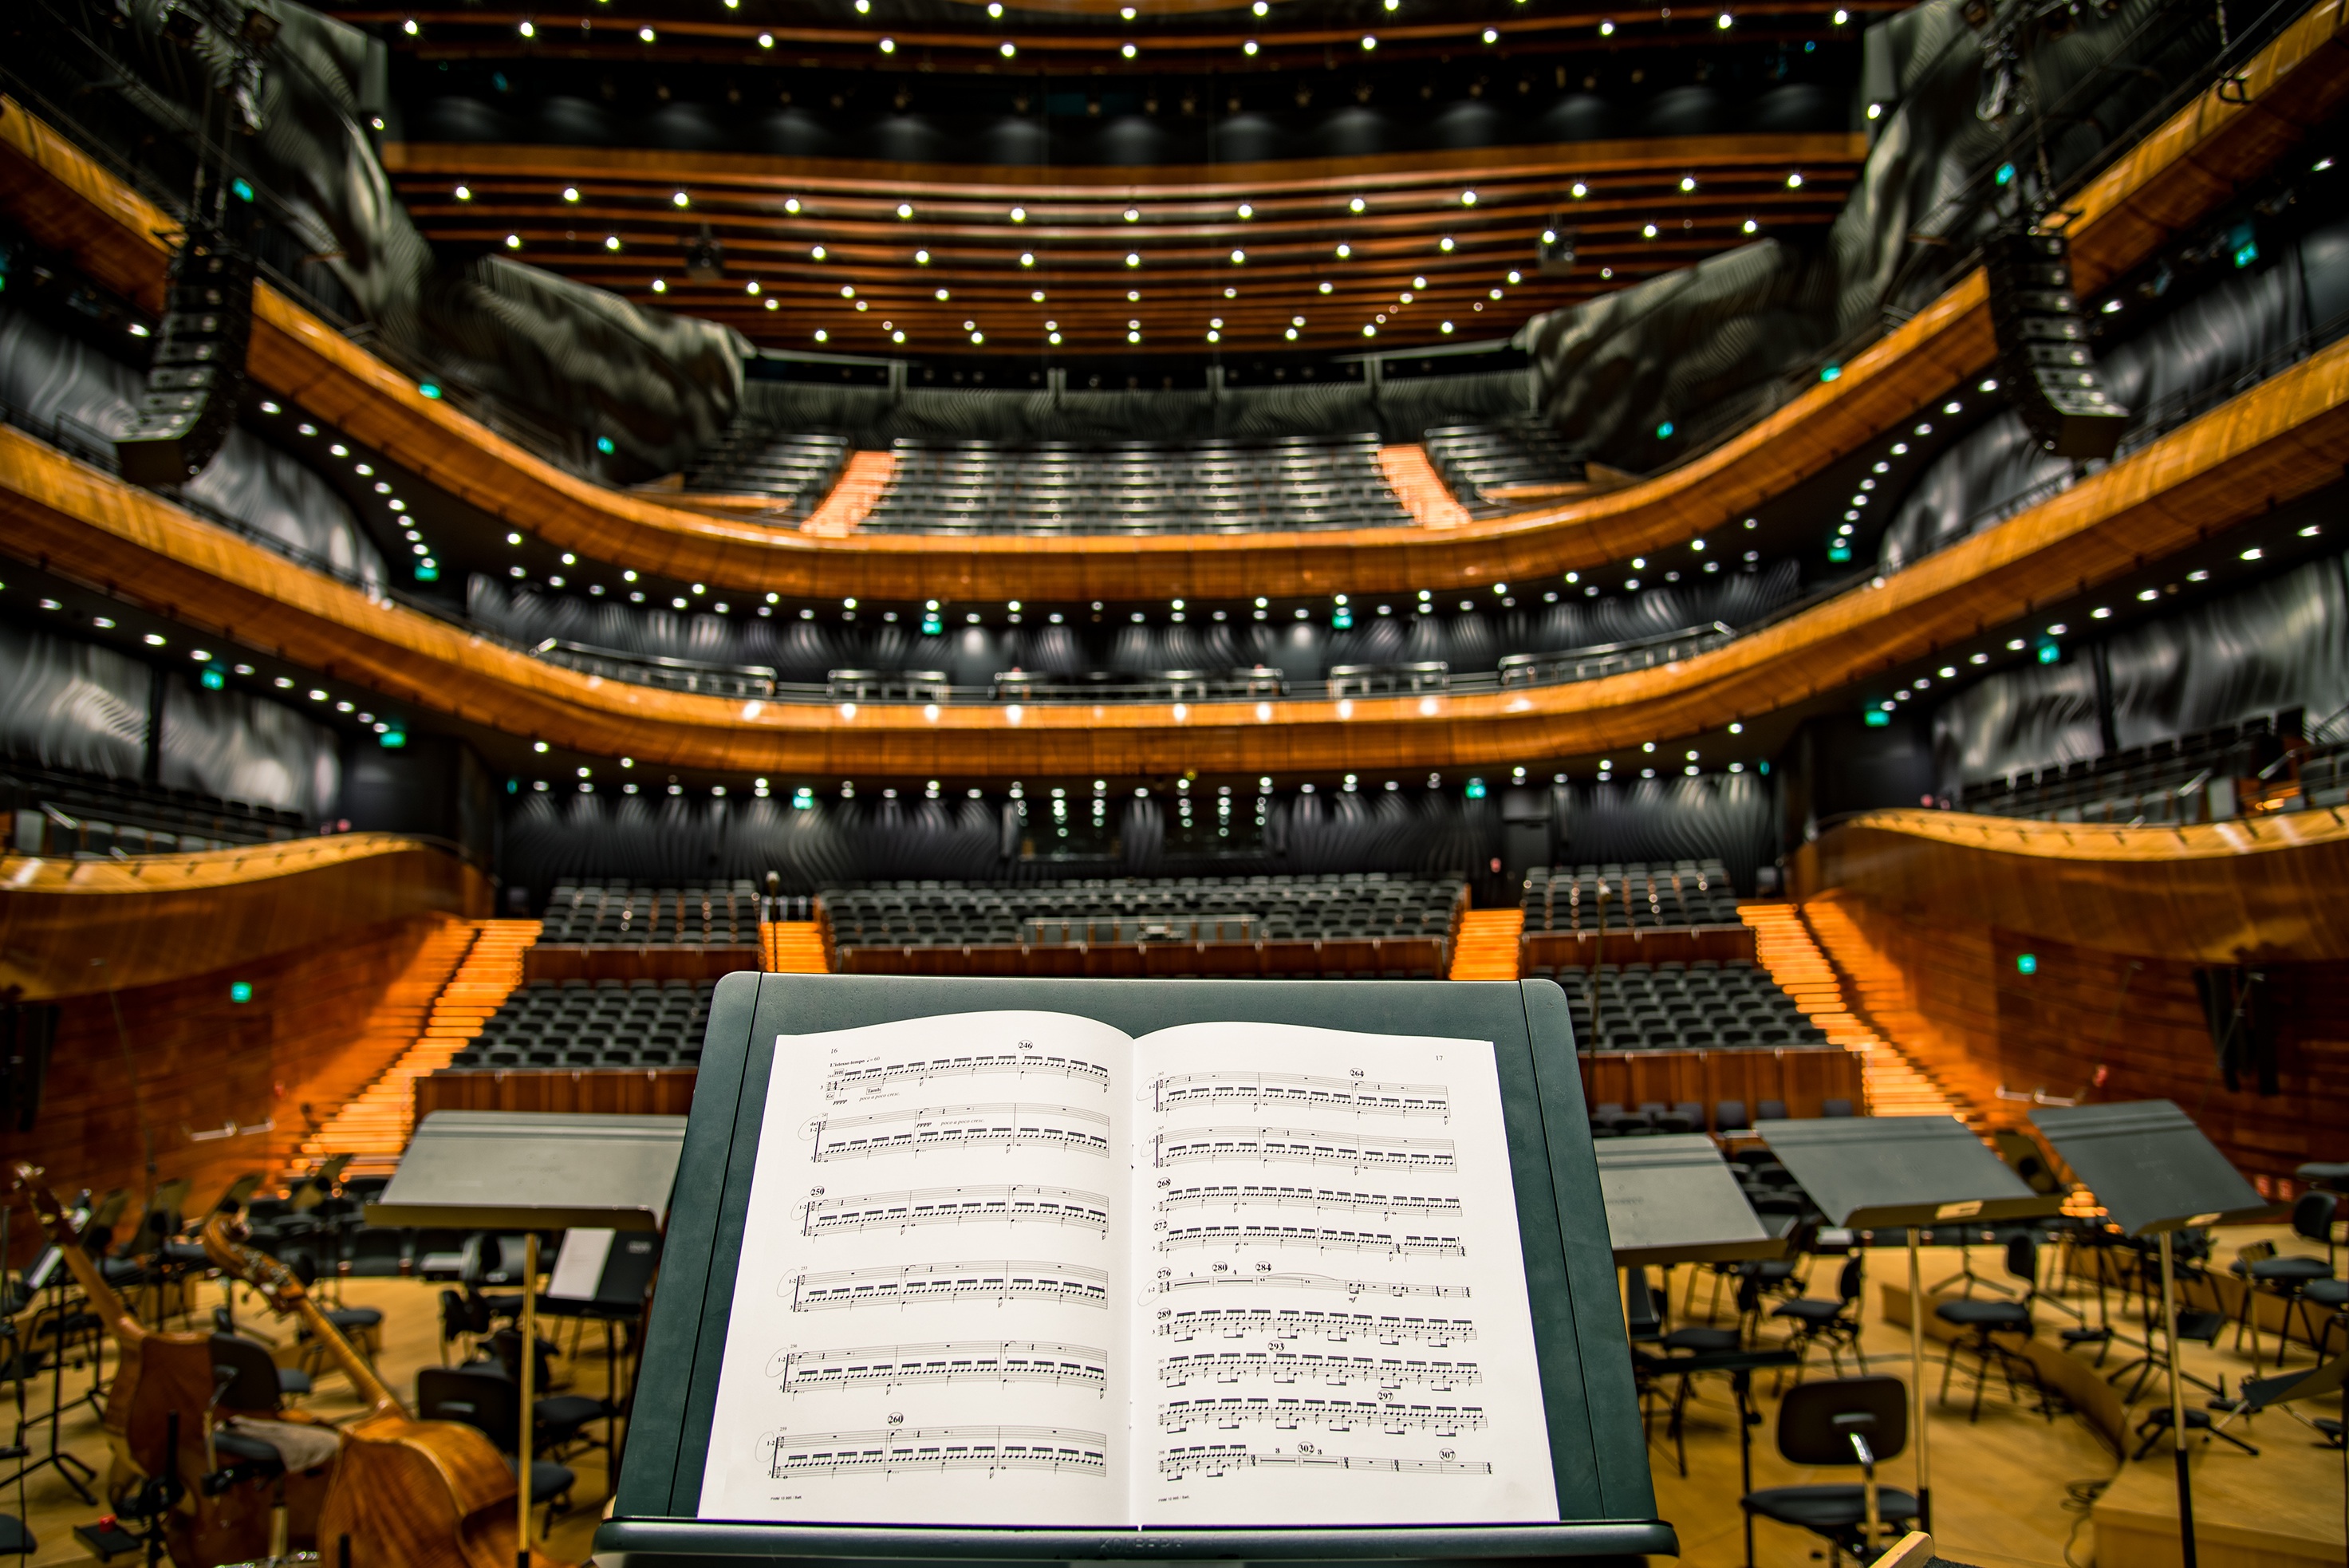
music, auditorium, concert, audience, hall, opera house, theatre, arena, stage, orchestra